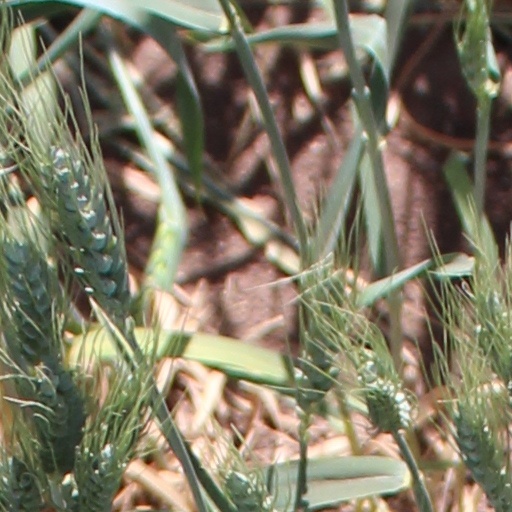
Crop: wheat